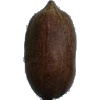
Label: Nut Pecan 1